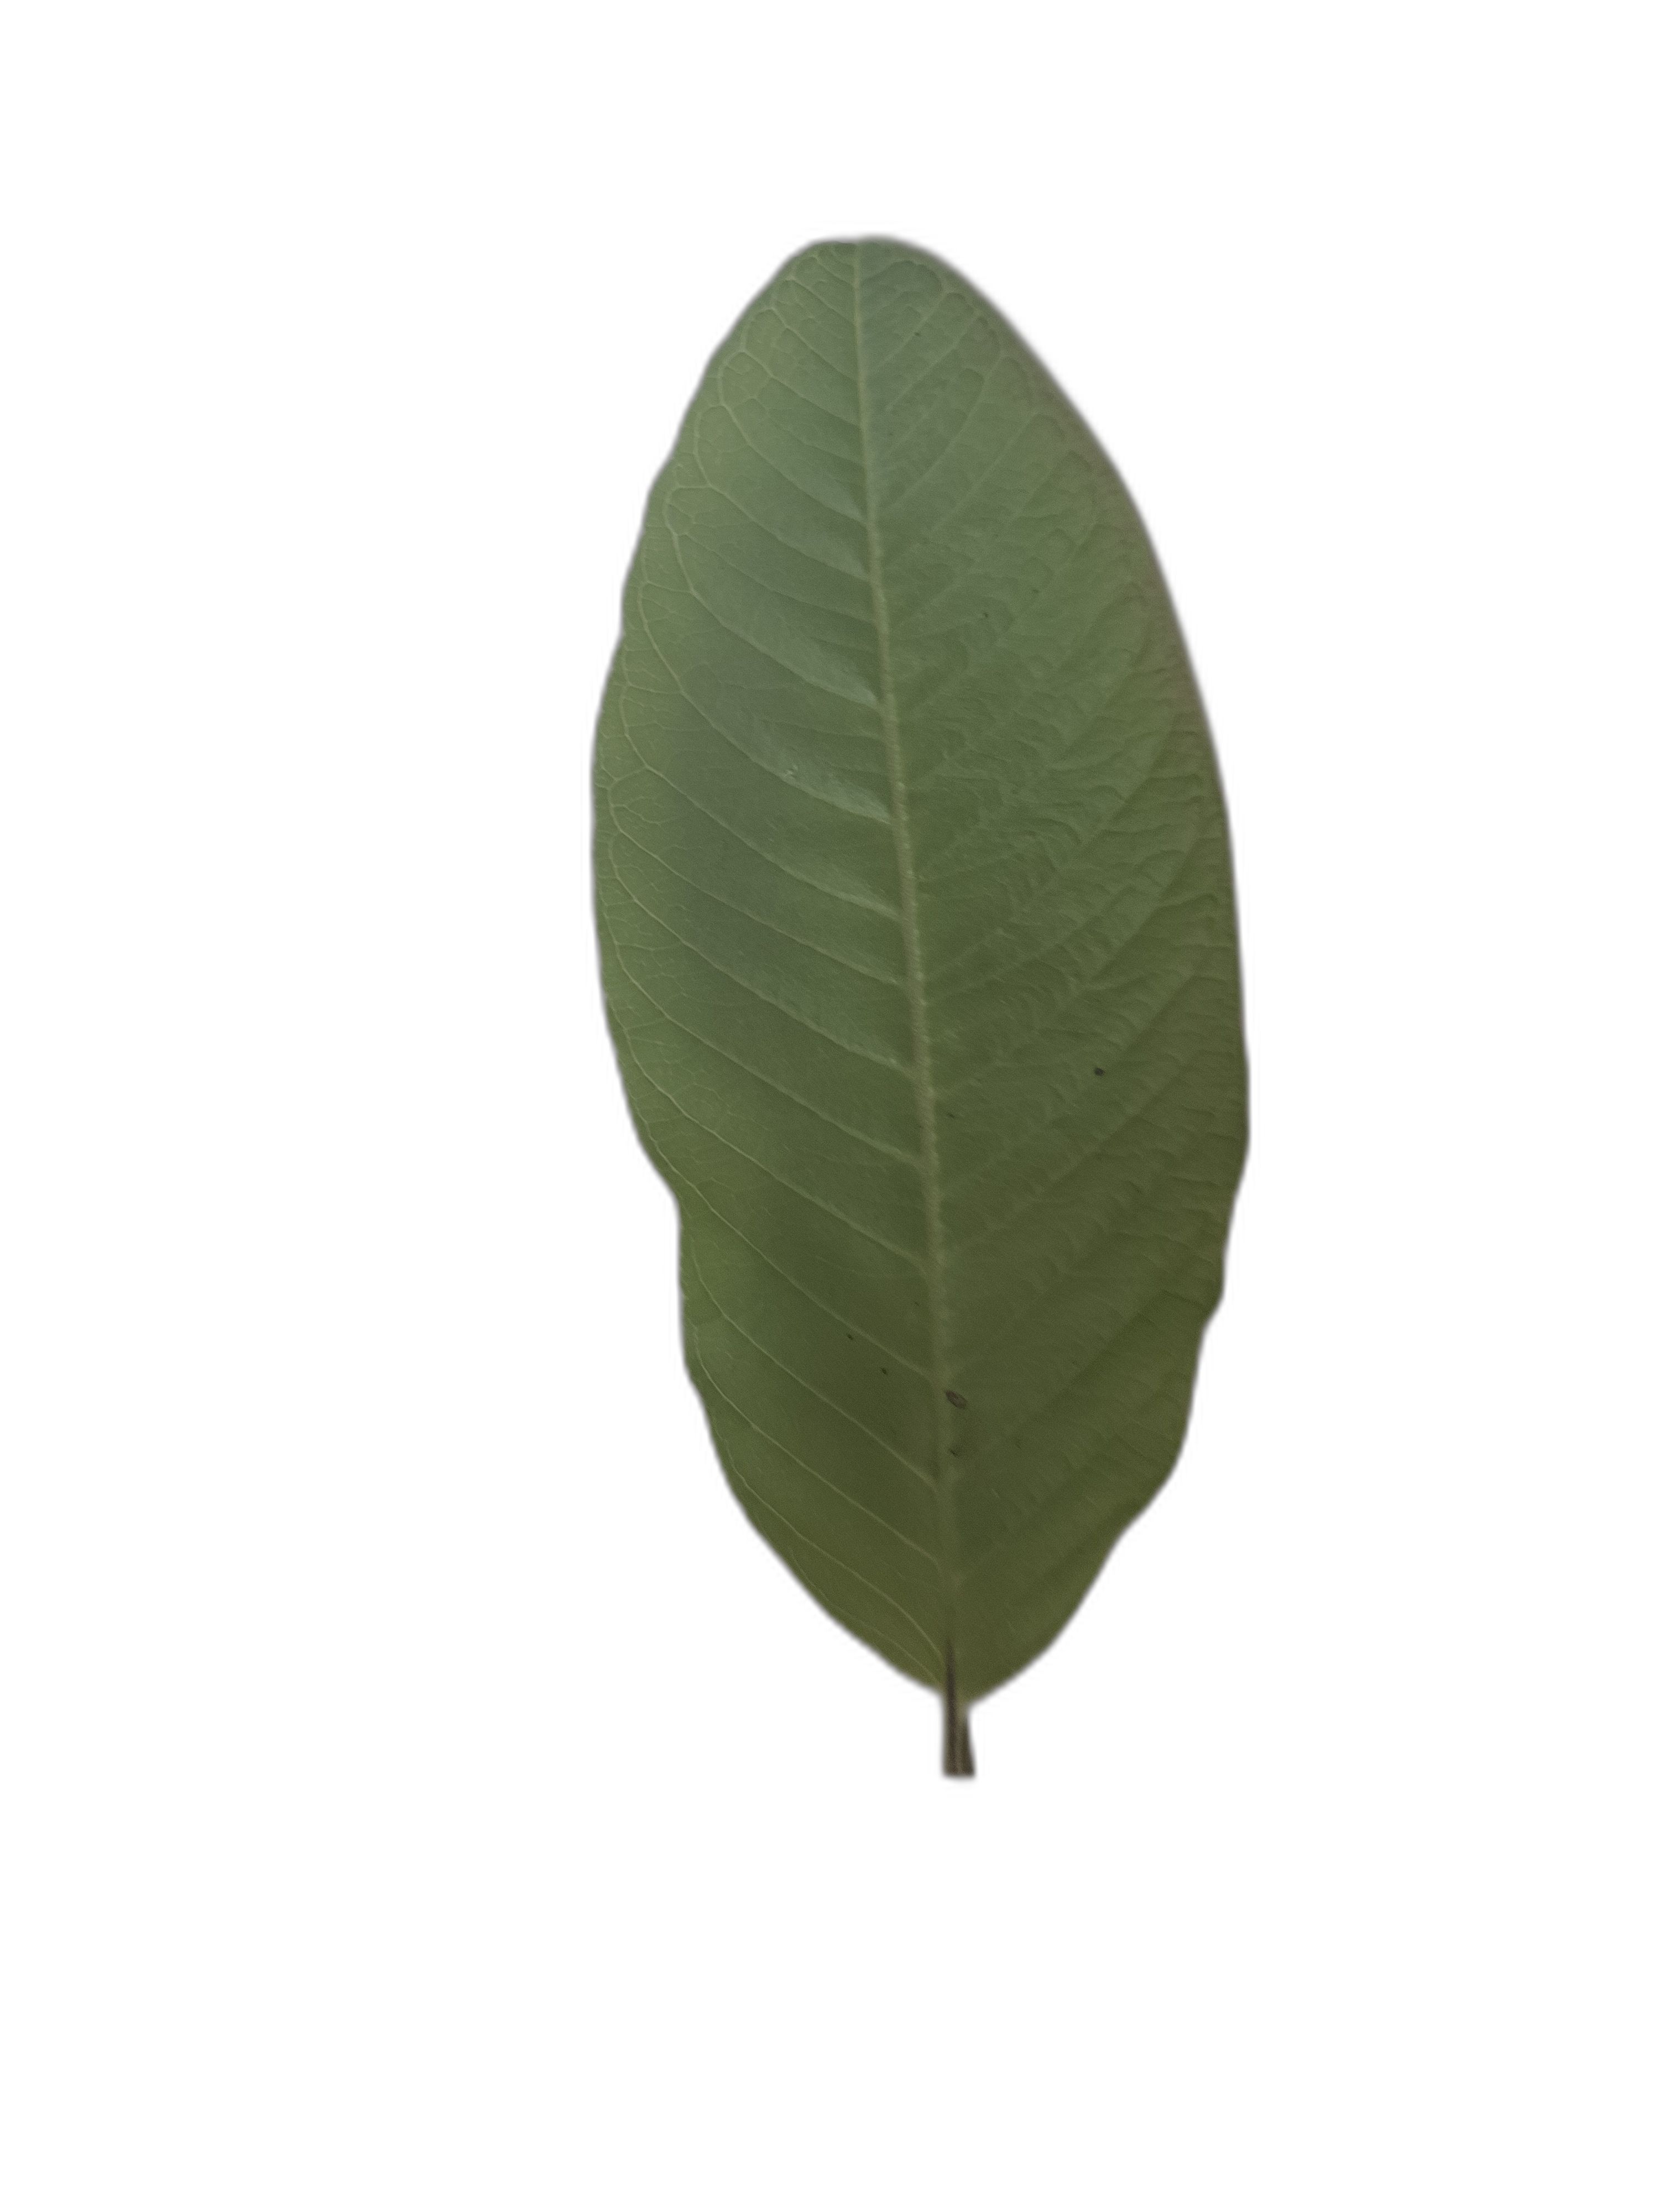
Plant part: leaf
Disease: Healthy